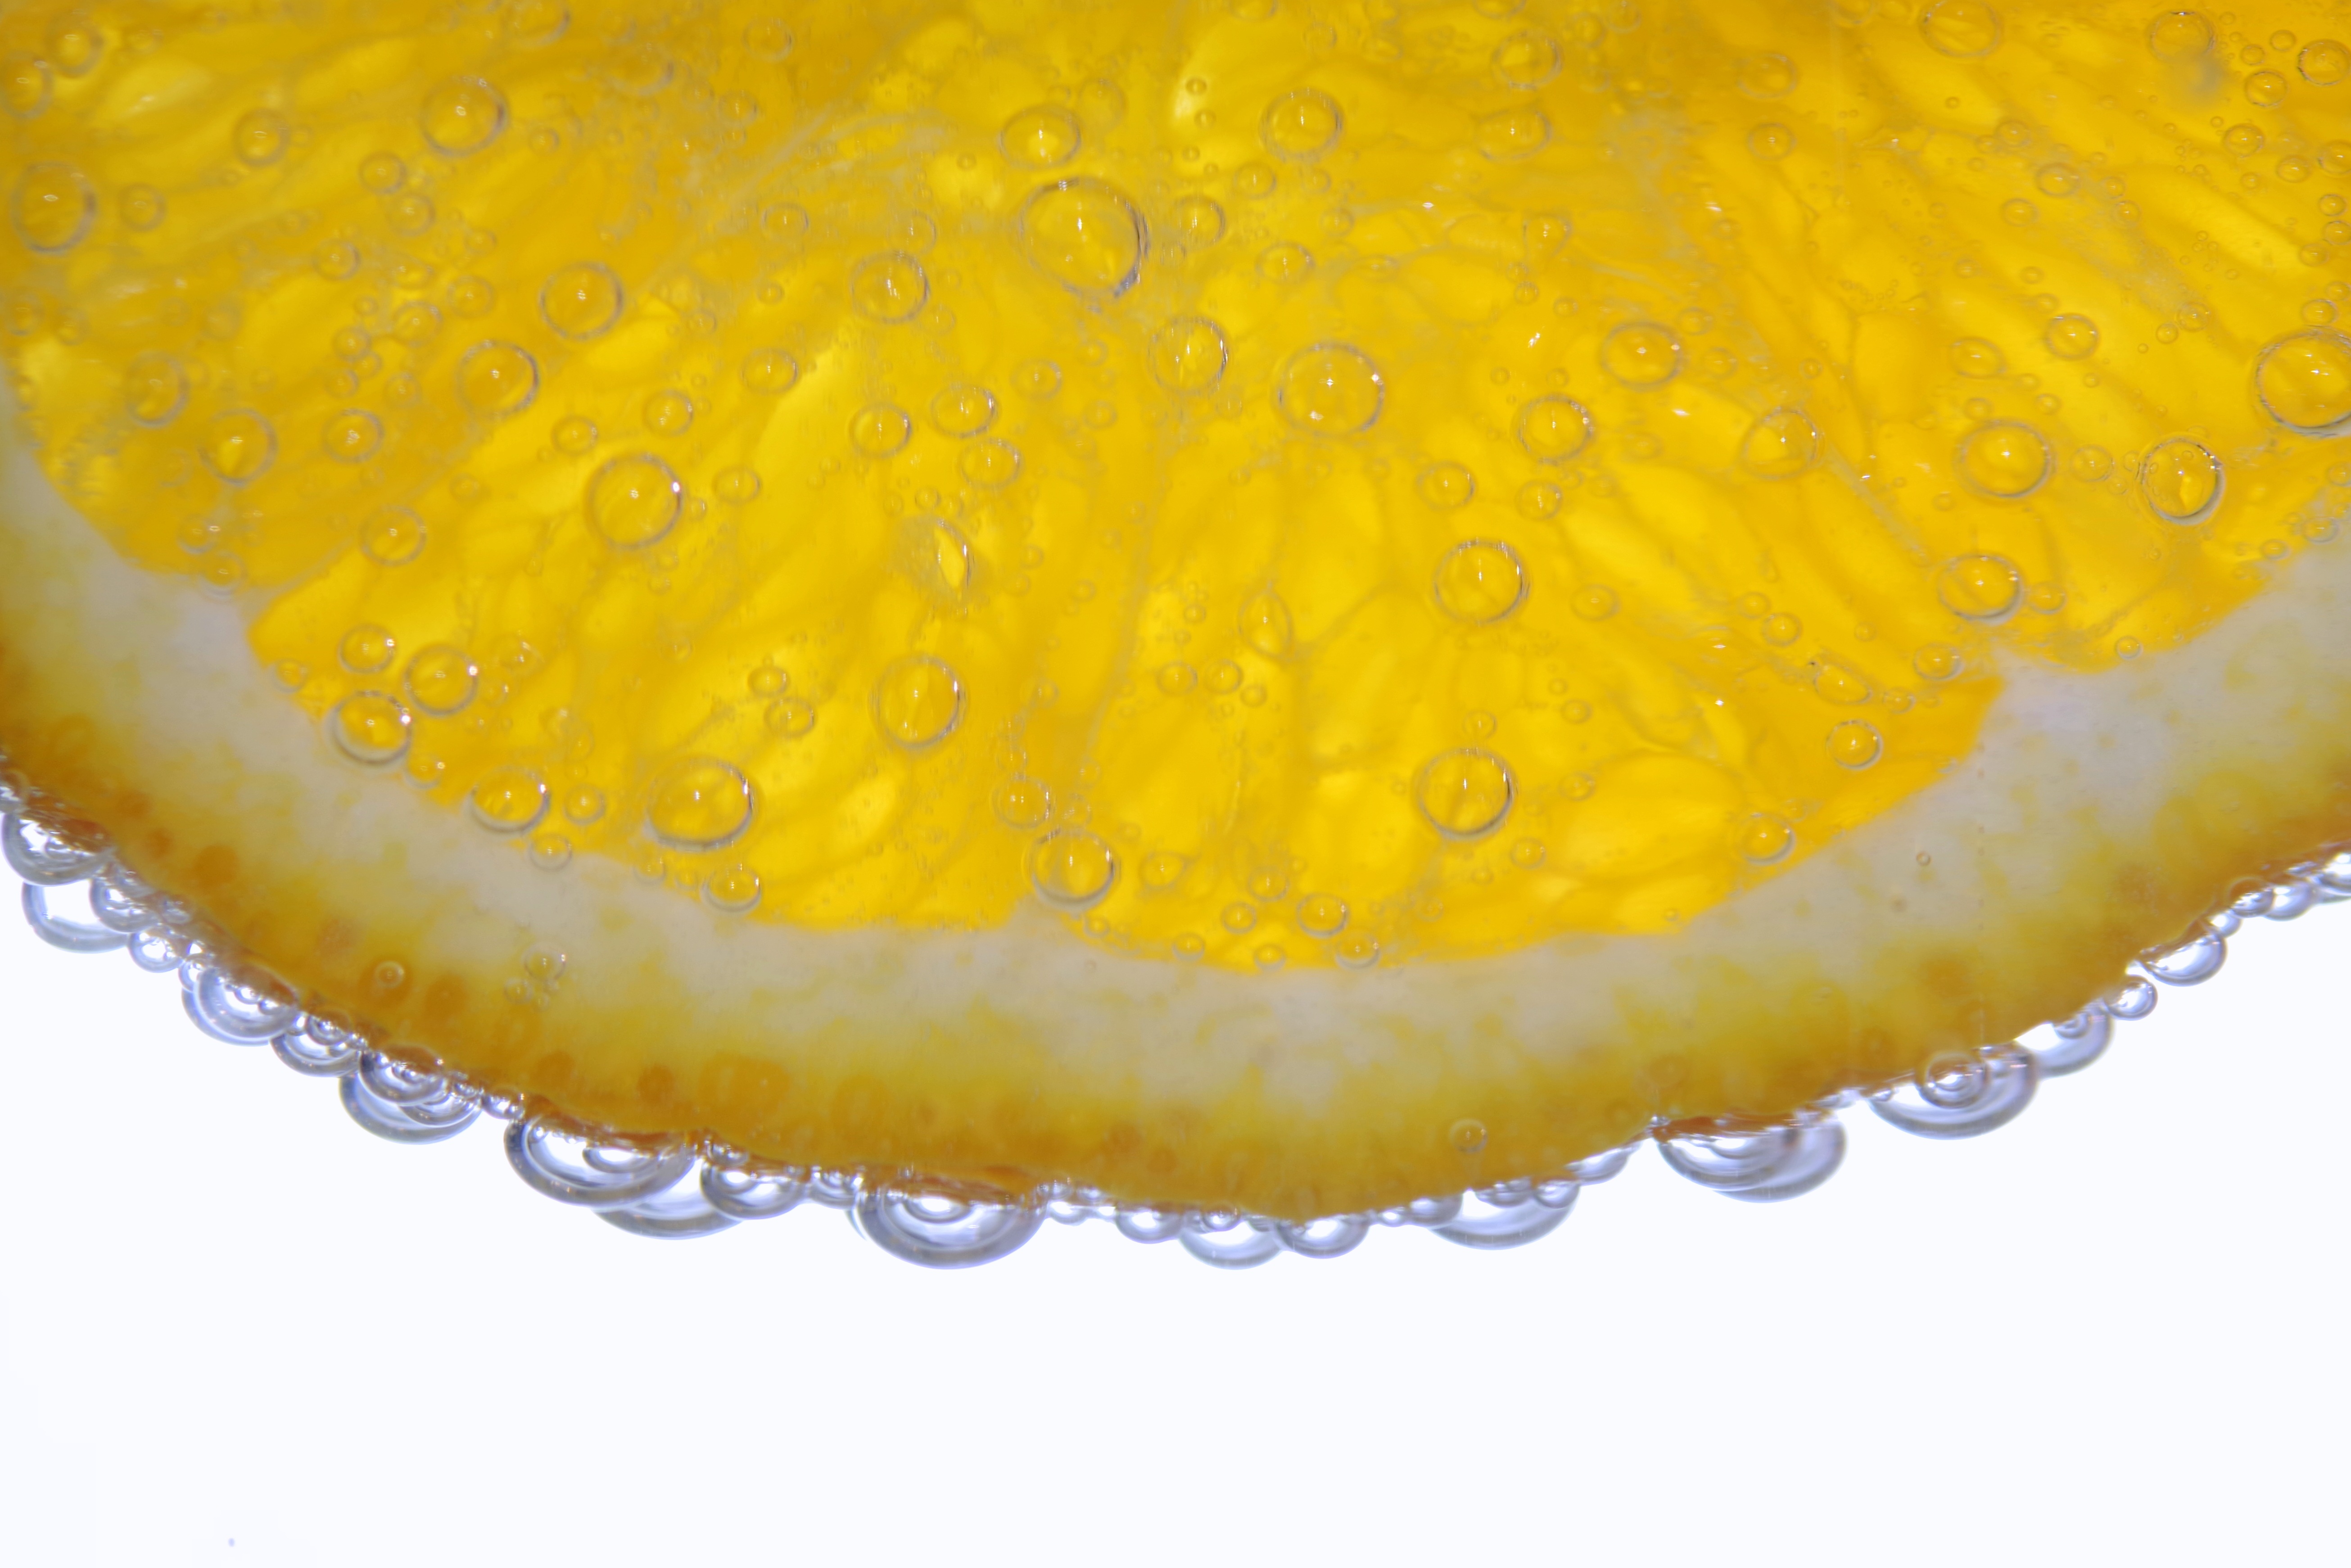
water, plant, fruit, flower, orange, food, produce, natural, fresh, yellow, healthy, dessert, energy, juice, fresh fruit, eating, refreshment, bubbles, lean, diet, vitamins, citron, citrus, half, the drink, flowering plant, land plant, przekrojona